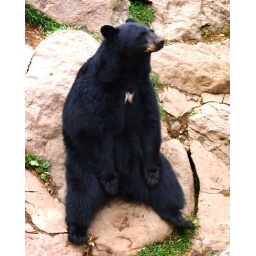
Michael took this picture of a bear loafing on a rock at a zoo near Grandfather Mountain